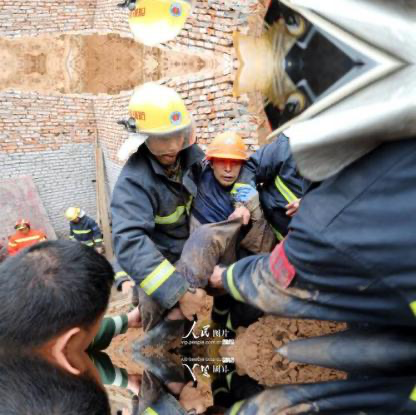
Objects in the image:
label: helmet
label: helmet
label: helmet
label: helmet
label: person
label: person
label: person
label: person
label: helmet
label: helmet